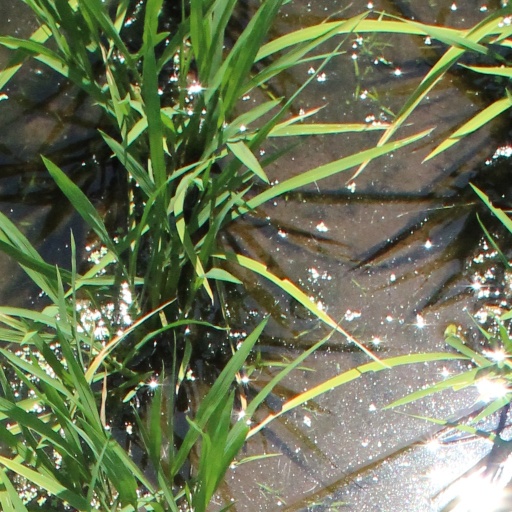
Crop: rice